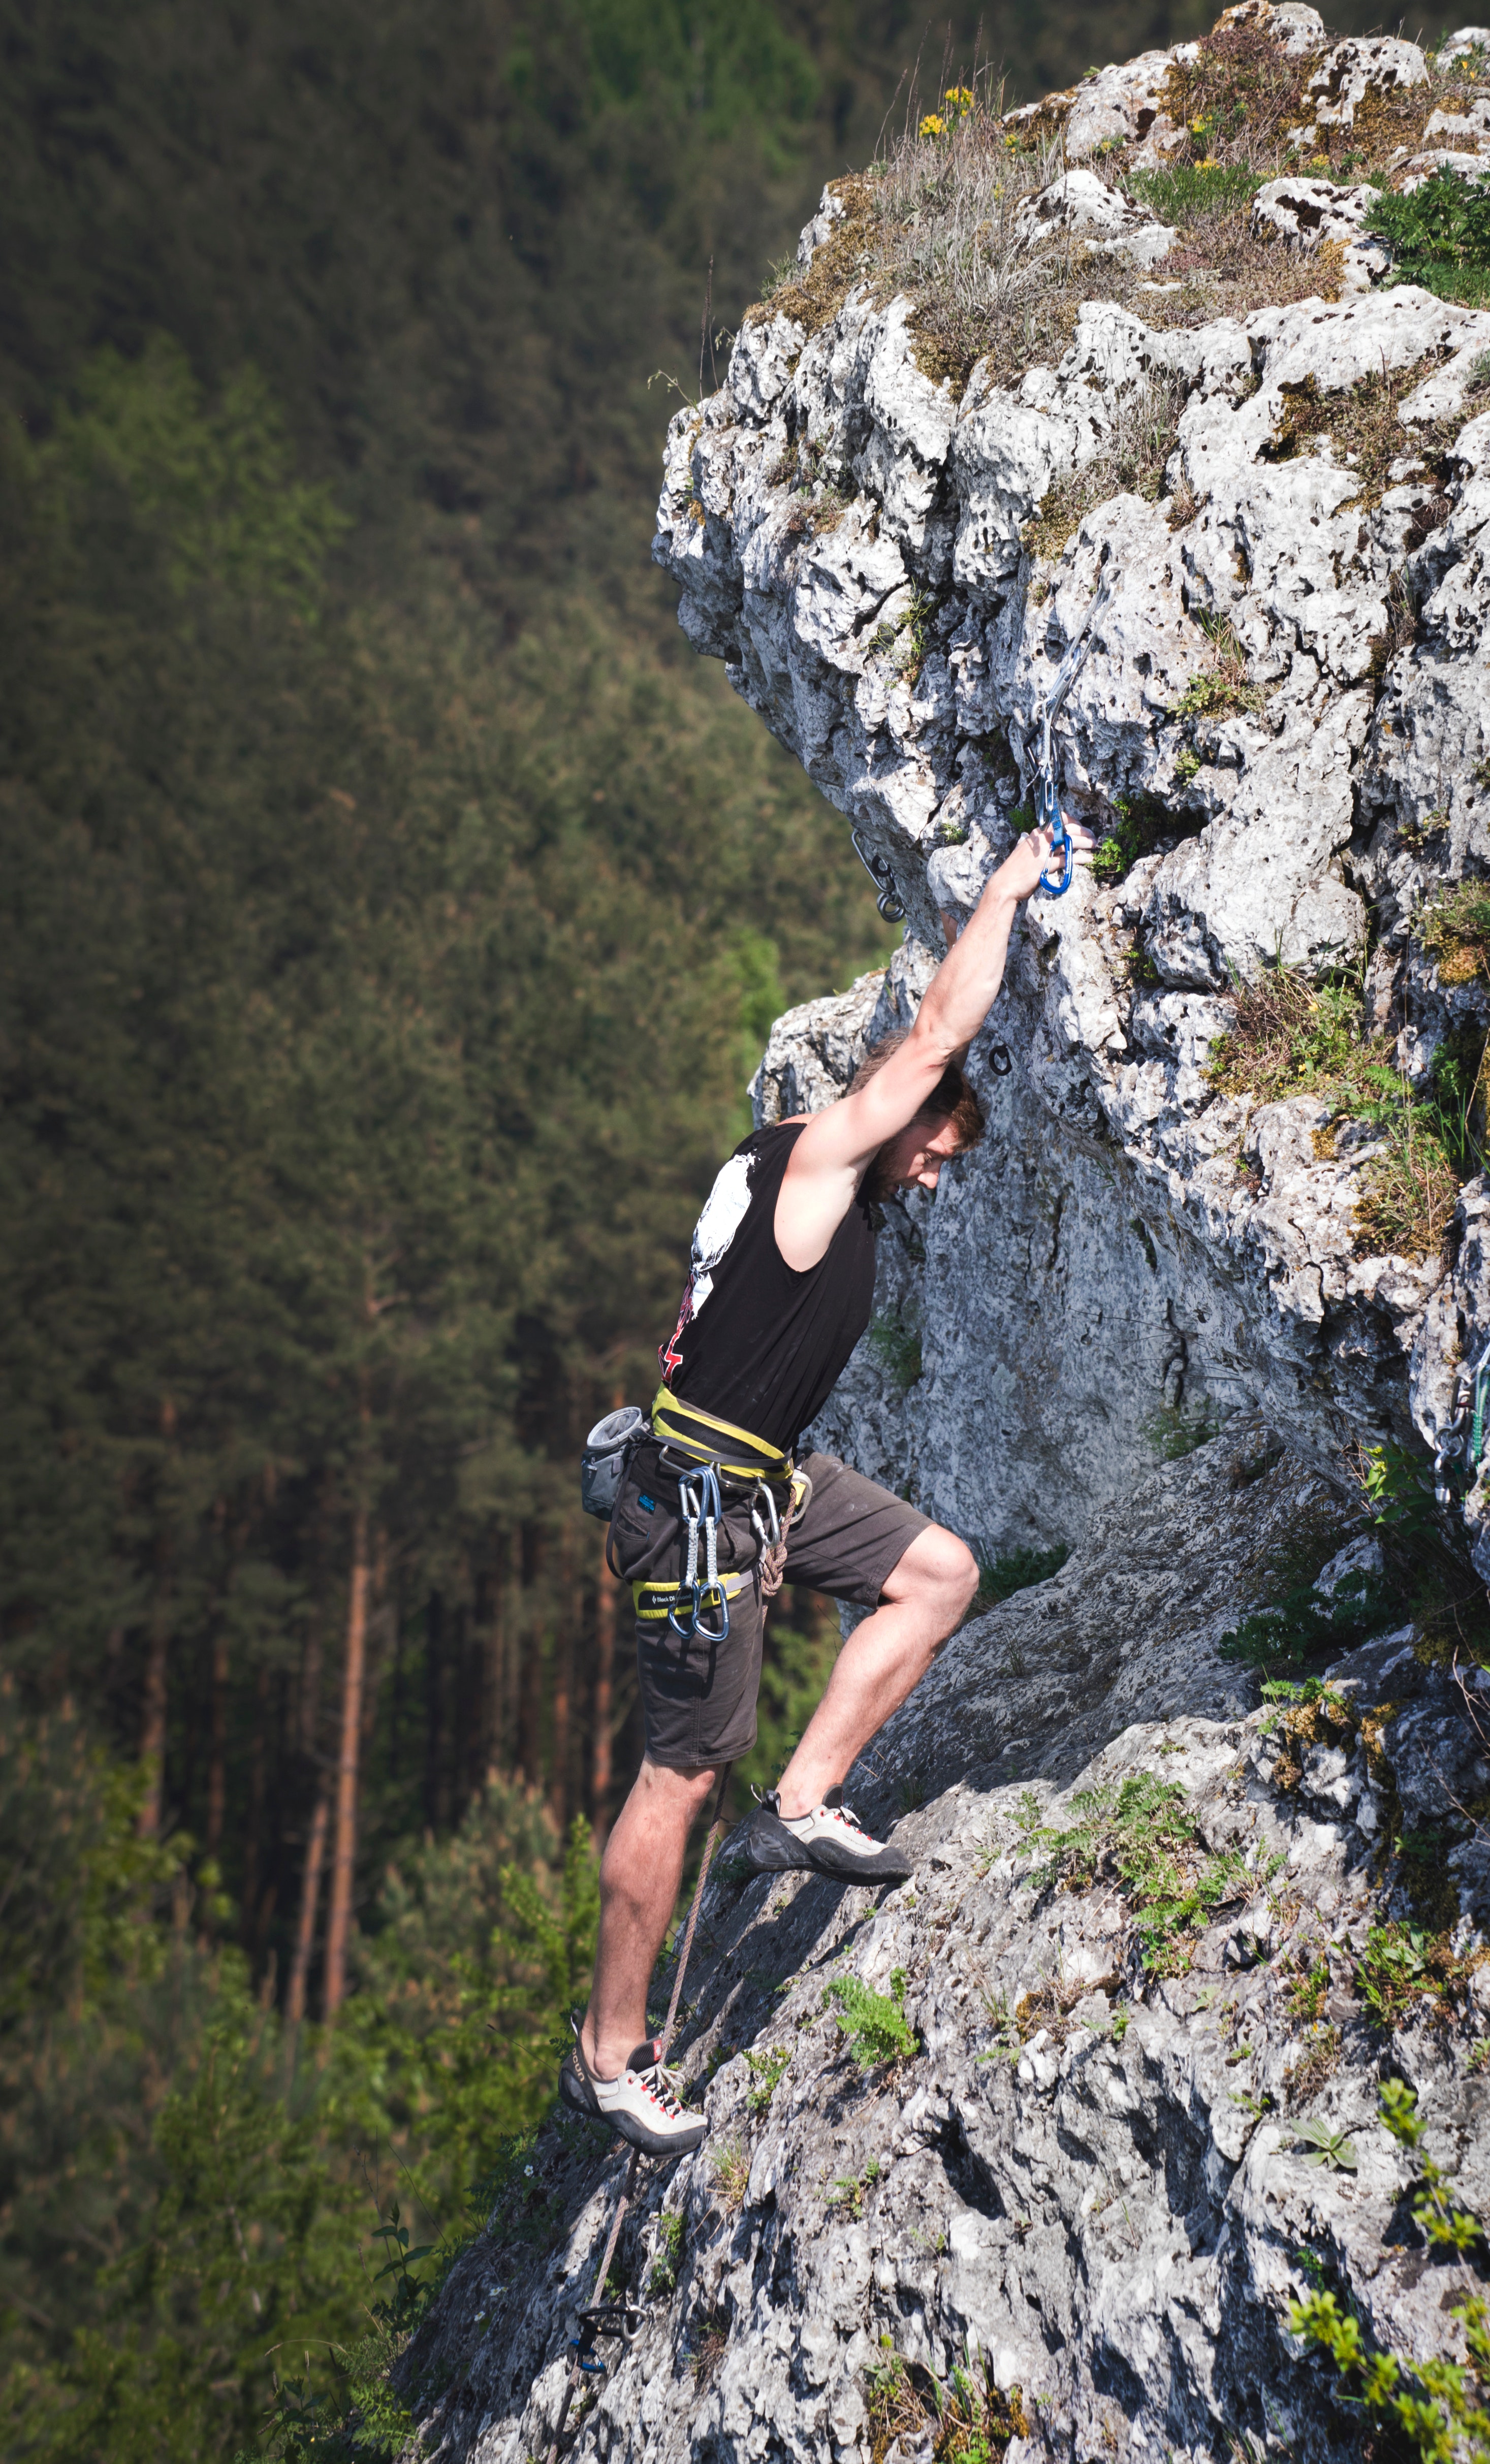
adventure, sport climbing, outdoor recreation, rock climbing, recreation, rock, climbing, rock climbing equipment, klippe, fun, extreme sport, free climbing, escarpment, bedrock, cliff, outcrop, abseiling, formation, terrain, mountaineer, rope, leisure, bungee cord, sports